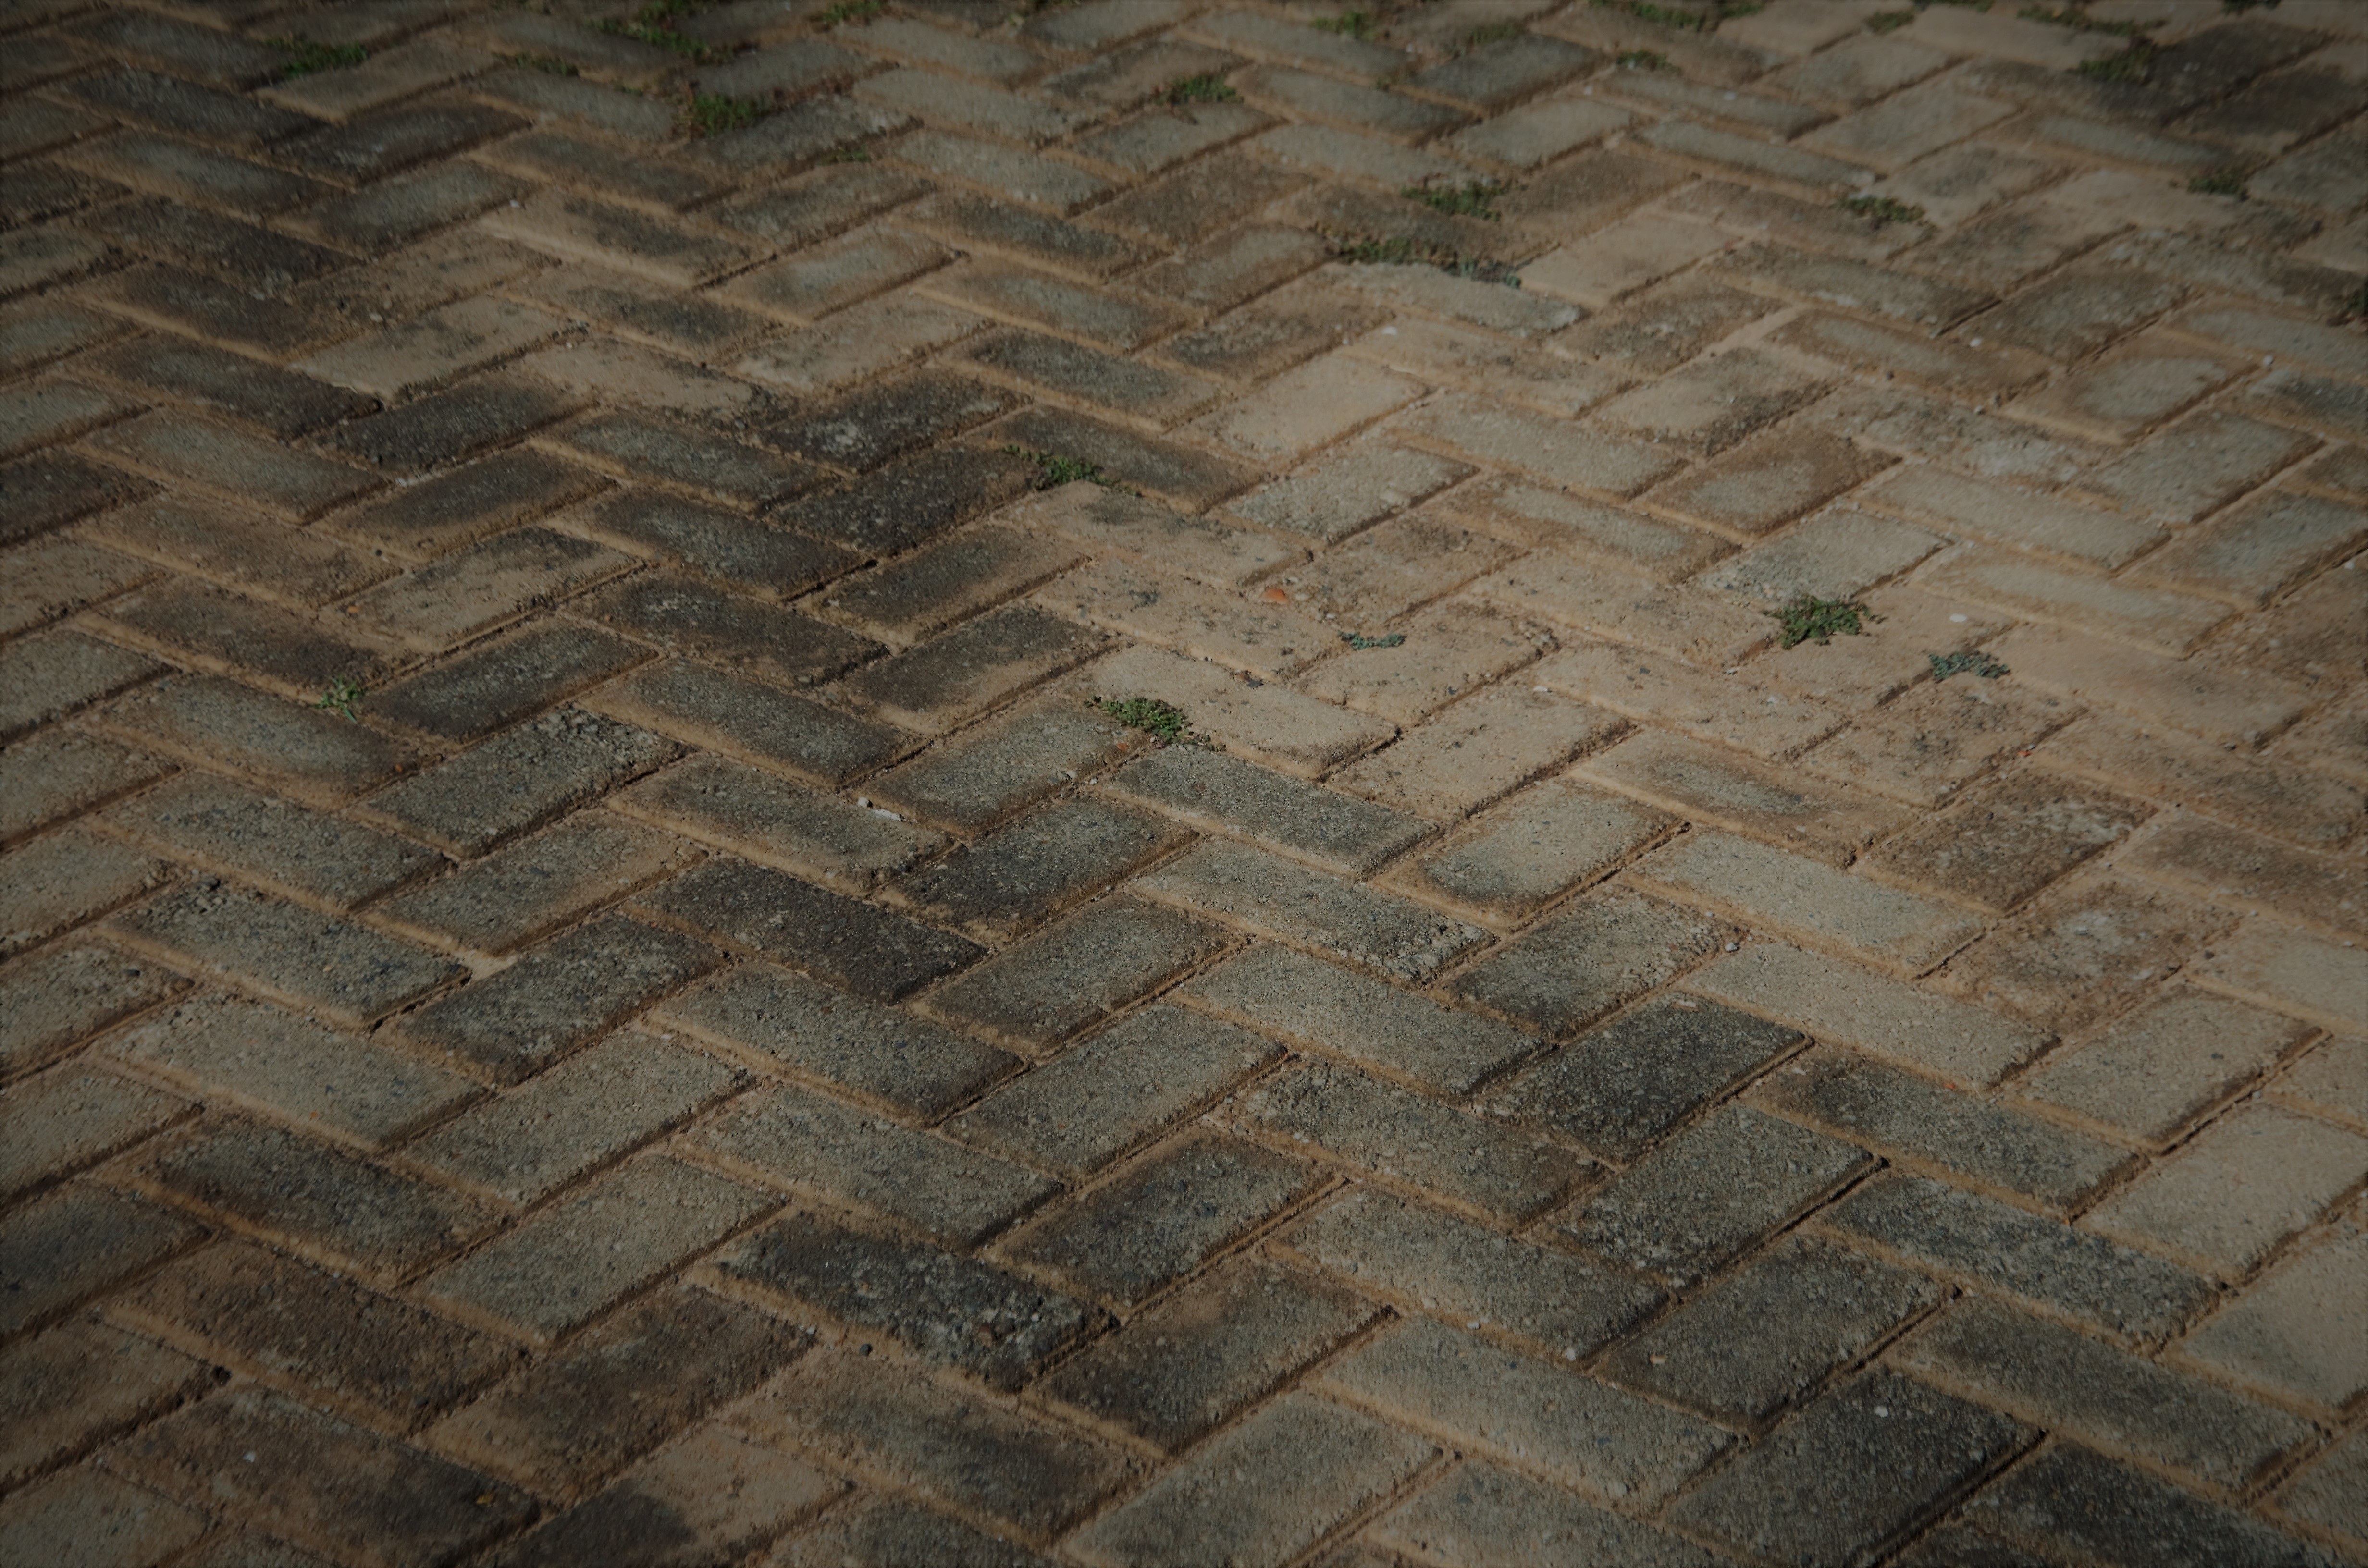
wood, ground, sidewalk, floor, cobblestone, wall, soil, tile, brick, stones, hardwood, brickwork, flooring, wood flooring, road surface, laminate flooring